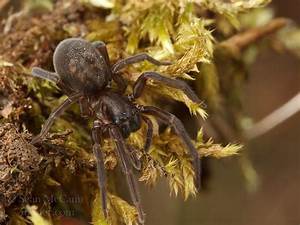
Label: ragno